1978 smallpox outbreak in the United Kingdom

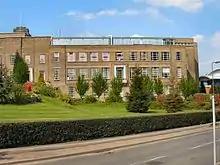
The East Wing of the University of Birmingham Medical School, which was the source of the outbreak

In 1978, a smallpox outbreak in the United Kingdom led to the death of Janet Parker, a British medical photographer. She was the last person recorded to have died from this disease. Parker's illness and death were linked to two additional fatalities, prompting the government to establish the Shooter Inquiry. This official investigation, conducted by a panel of experts, led to significant reforms in the study of dangerous pathogens in the UK. The inquiry was named after its leading member.